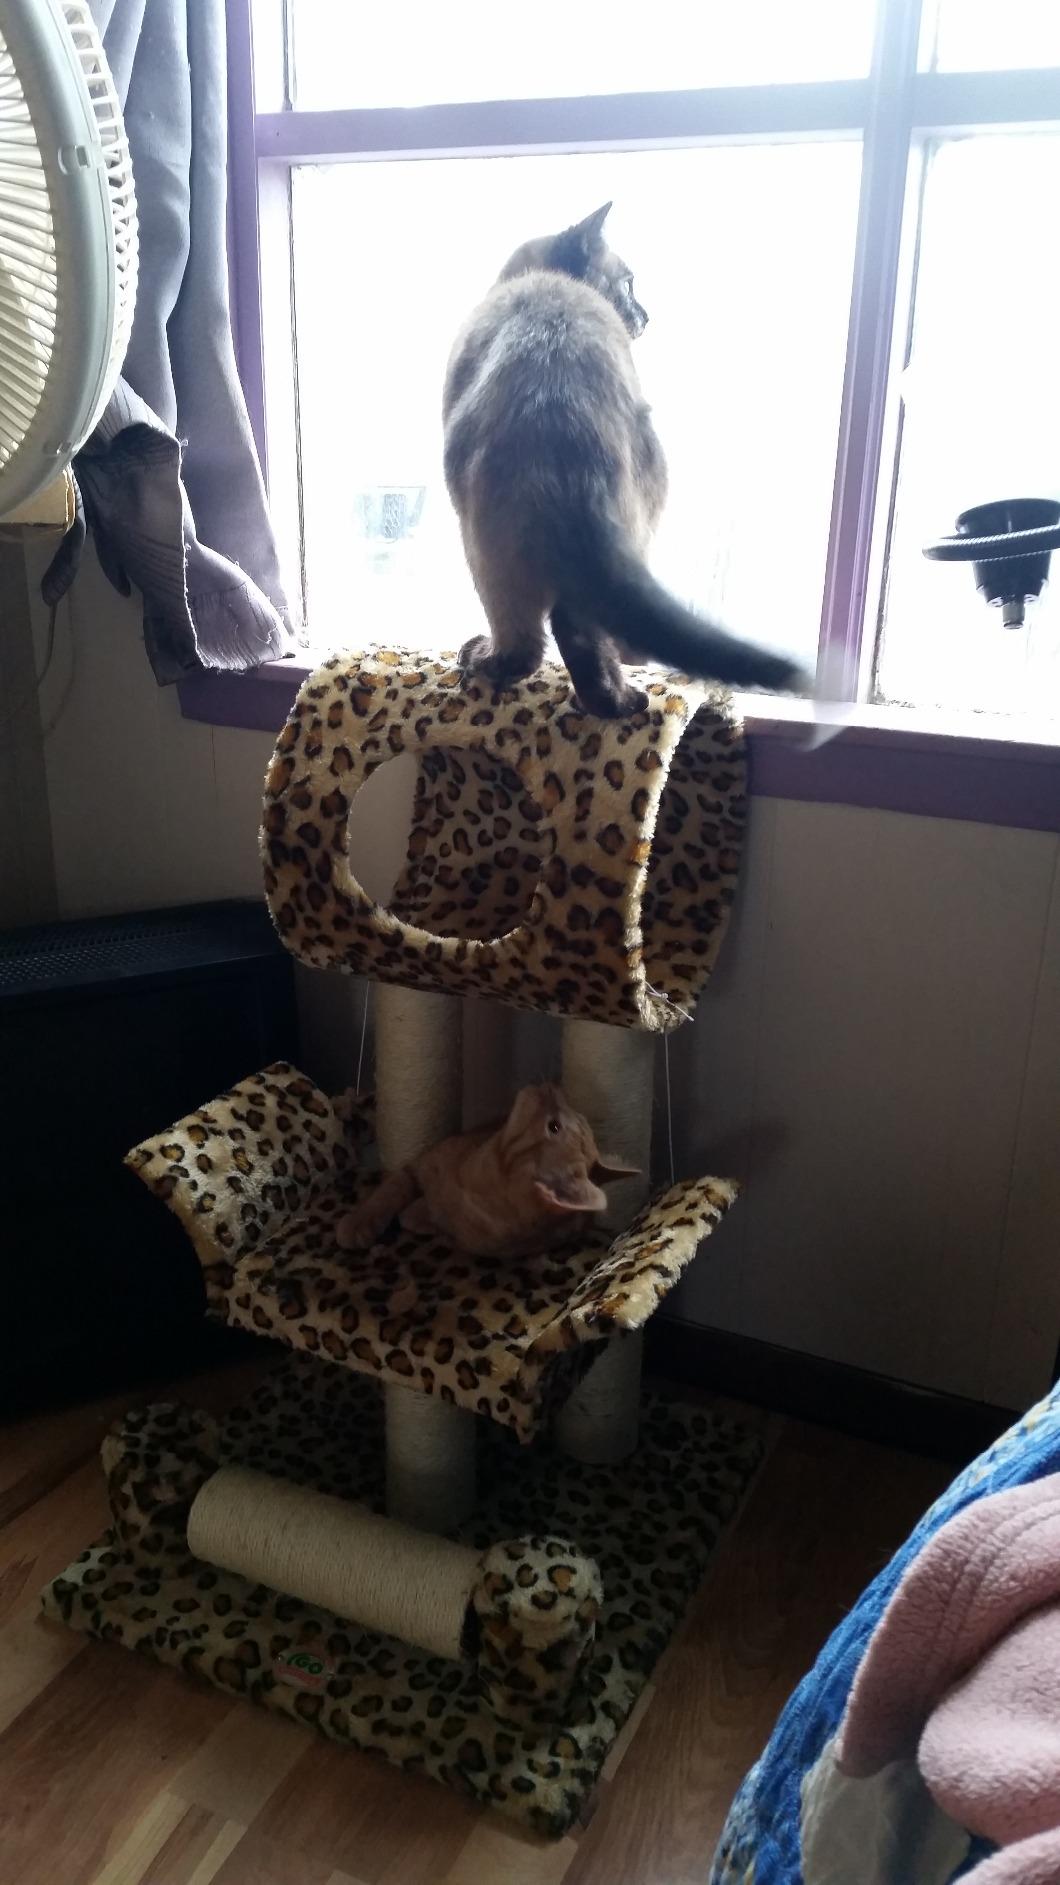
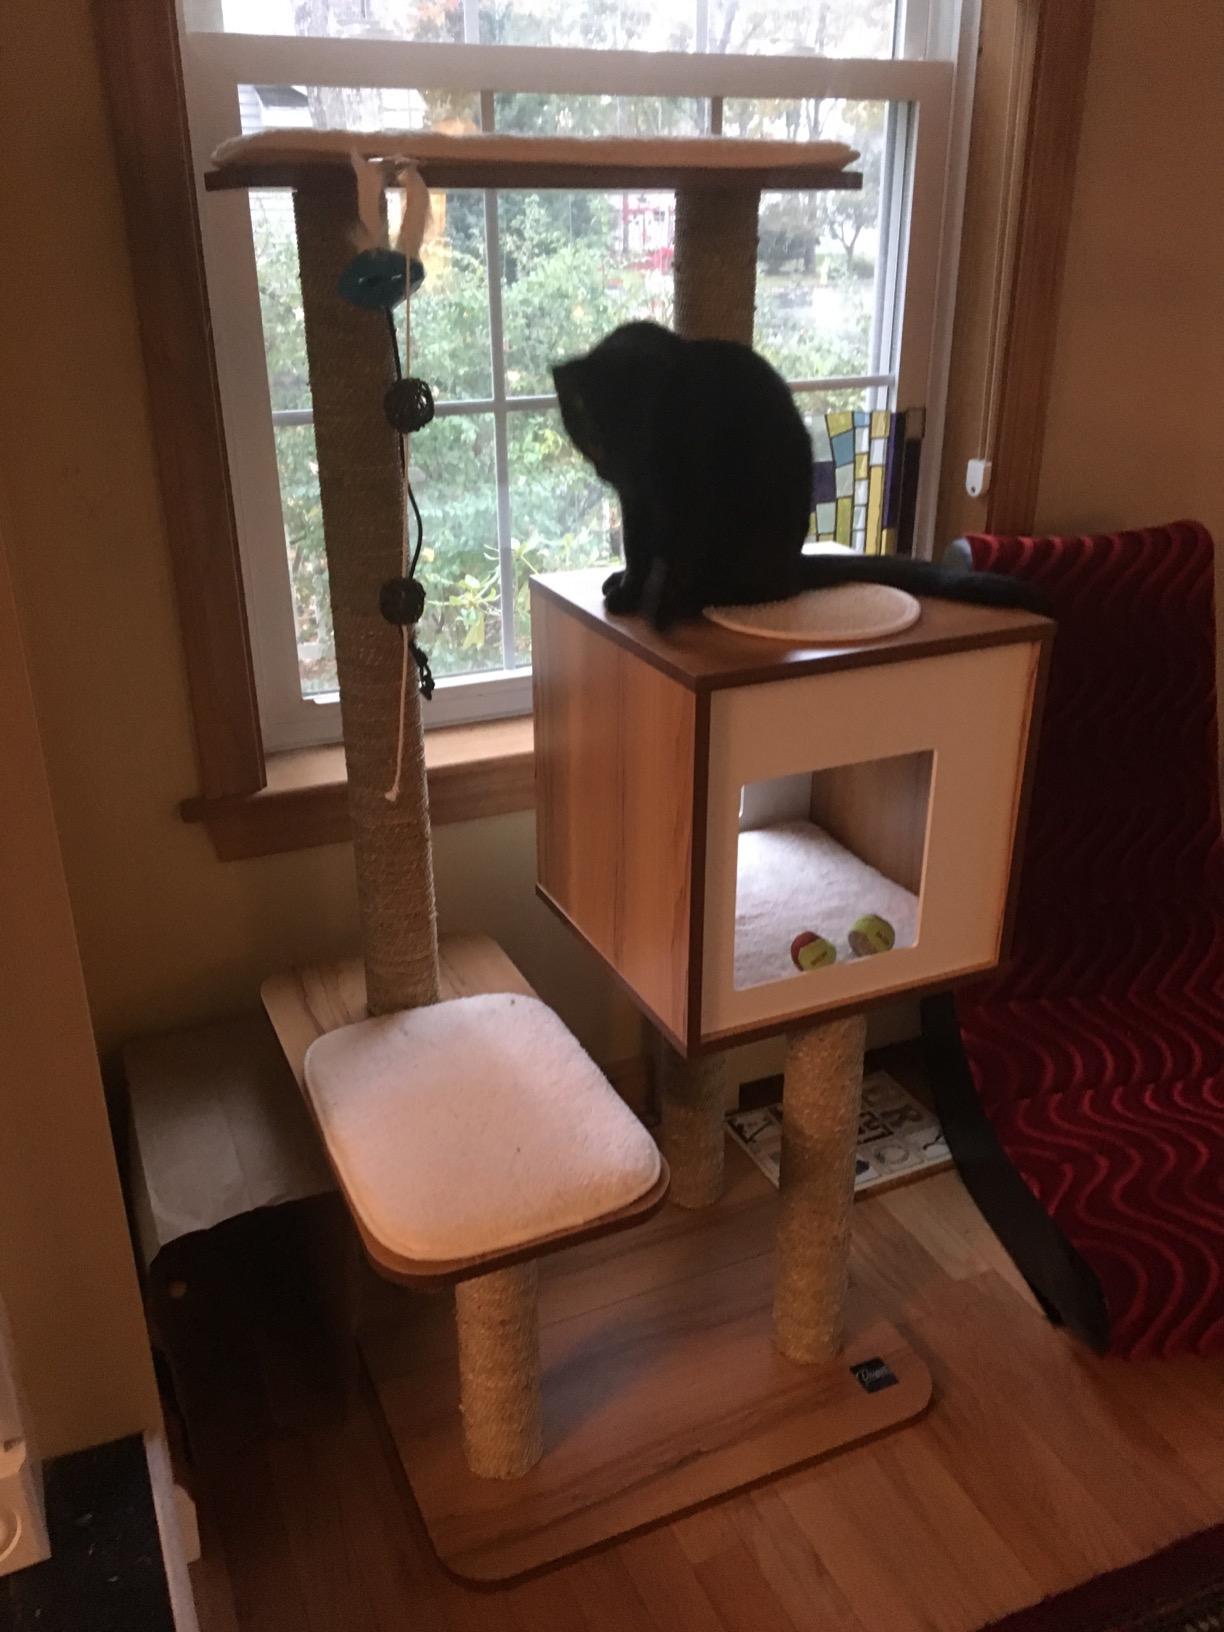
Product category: items_cat tree
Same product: no